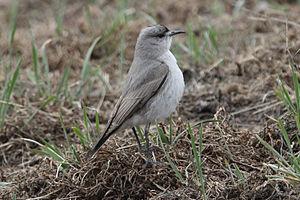
La province de Mendoza est une province de l'Argentine située à l'ouest du pays. Elle est limitrophe de la province de San Juan au nord, de San Luis à l'est, de La Pampa et Neuquén au sud et du Chili à l'ouest. Elle est typiquement une province andine. Avec les provinces de San Juan et de San Luis, la province de Mendoza fait partie de la région de Cuyo.
Le Dormilon à front noir est une espèce de passereau placée dans la famille des Tyrannidae.
La province de Neuquén est une province d'Argentine, qui se trouve à l'extrémité nord-ouest de la Patagonie argentine. Avec une superficie de 94 378 km², elle est la plus petite province des régions australes du pays. Sa géographie s'abîme sur l'imposante Cordillère des Andes.